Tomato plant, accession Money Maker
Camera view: horizontal (90 deg, fisheye); turntable rotation: 30 degrees
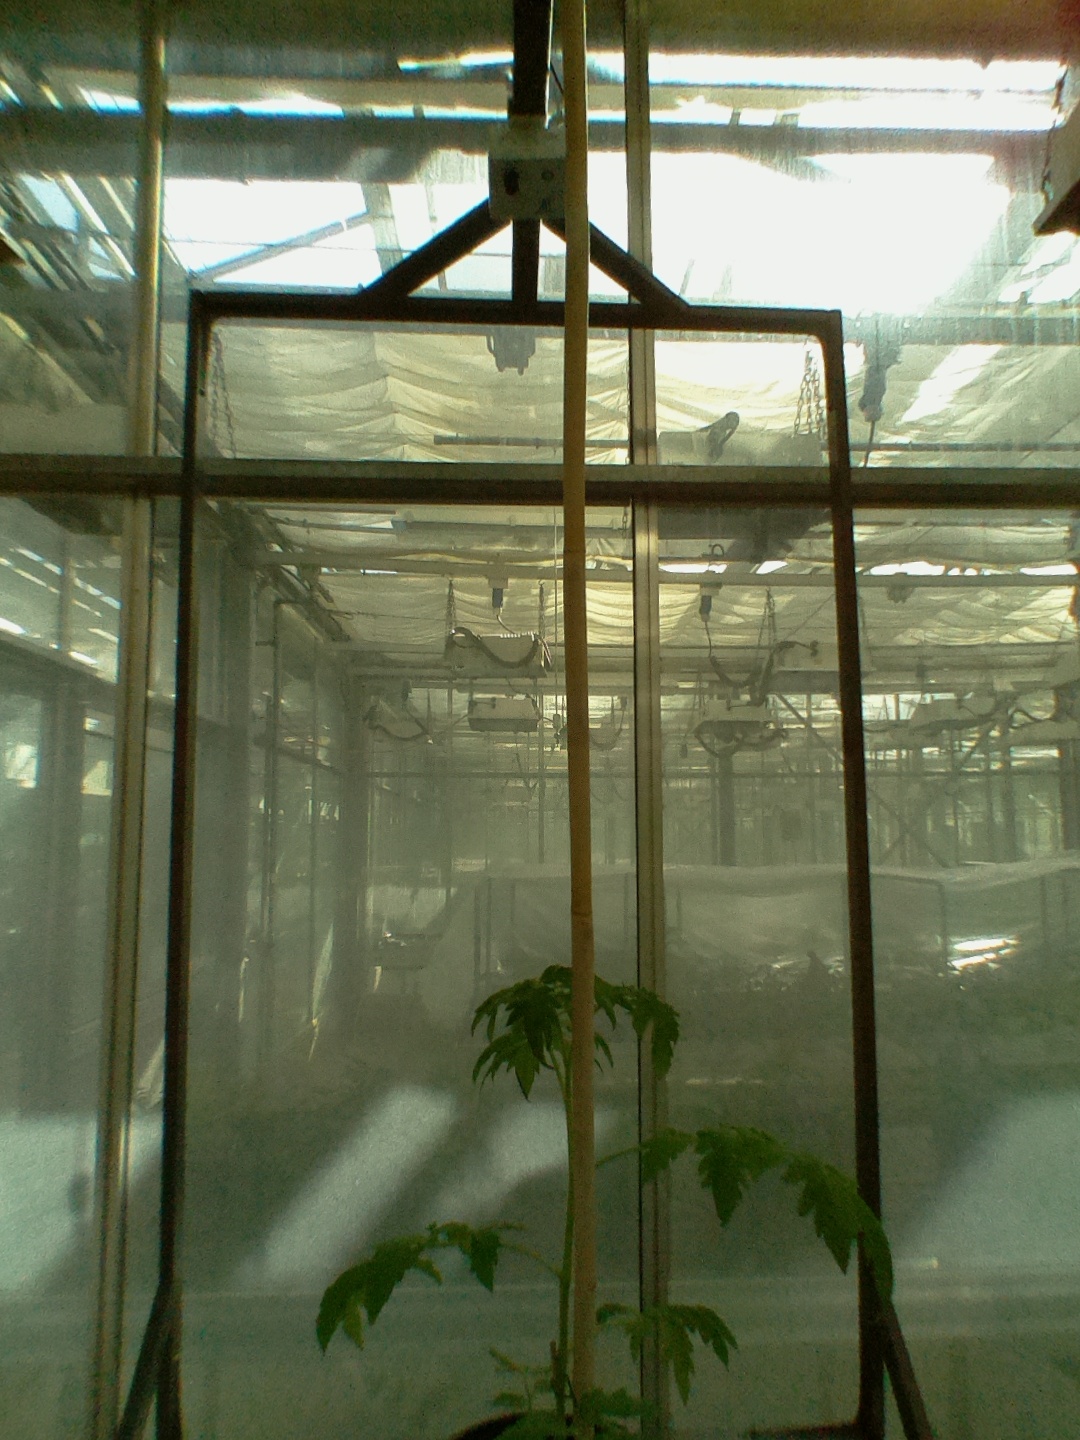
BBCH growth stage 14: 8 of true leaves visible